Rafael Villagómez

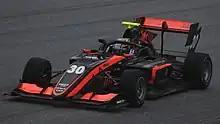
Villagómez driving for Van Amersfoort Racing during the 2022 Spielberg Formula 3 round

The following year, Villagómez returned to Formula 3, partnering Franco Colapinto and Reece Ushijima at Van Amersfoort Racing. In Imola, he achieved his first ever points finish. At the end of the season, he partook in the post-season test remaining with Van Amersfoort Racing in September.